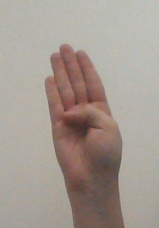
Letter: kaaf